Konstnärsförbundet

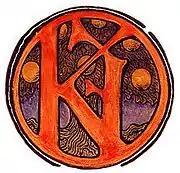
Konstnärsförbundet's emblem, painted by Nils Kreuger

The Opponents, who had already agreed at the beginning of the year to join in an association, formed Konstnärsförbundet at a meeting on 18 August in Hotell Christiania in Gothenburg. Their aim was "to oppose all antiquities which may be injurious, and to promote all reforms which may be considered beneficial to our domestic art and art industry". One of the most pressing tasks was the organization of annual exhibitions, and as early as 8 October the first exhibition bearing the name of Konstnärsförbundet was opened in Stockholm. It included 150 works by 59 exhibitors.